Giacomo Bozzano

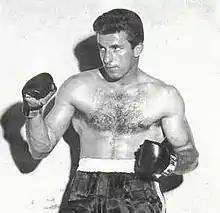
Giacomo "Mino" Bozzano

Giacomo "Mino" Bozzano (born 12 April 1933 in Sestri Levante - died 21 November 2008) was a former Italian boxer, who won the bronze medal in the Heavyweight division (+ 91 kg) at the 1956 Summer Olympics in Melbourne, Australia. He lost to Lev Mukhin of the Soviet Union and was eliminated, but then, at just age 23 he went into pro boxing post-Olympics.